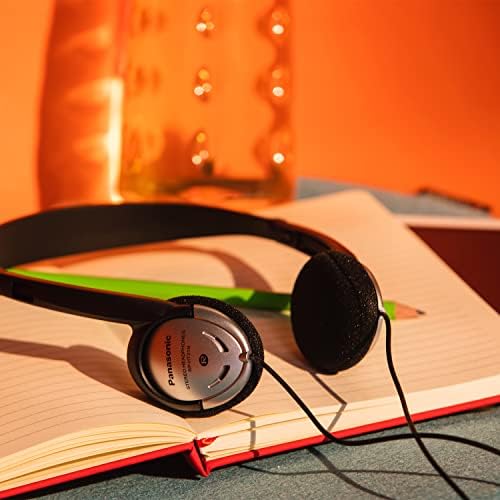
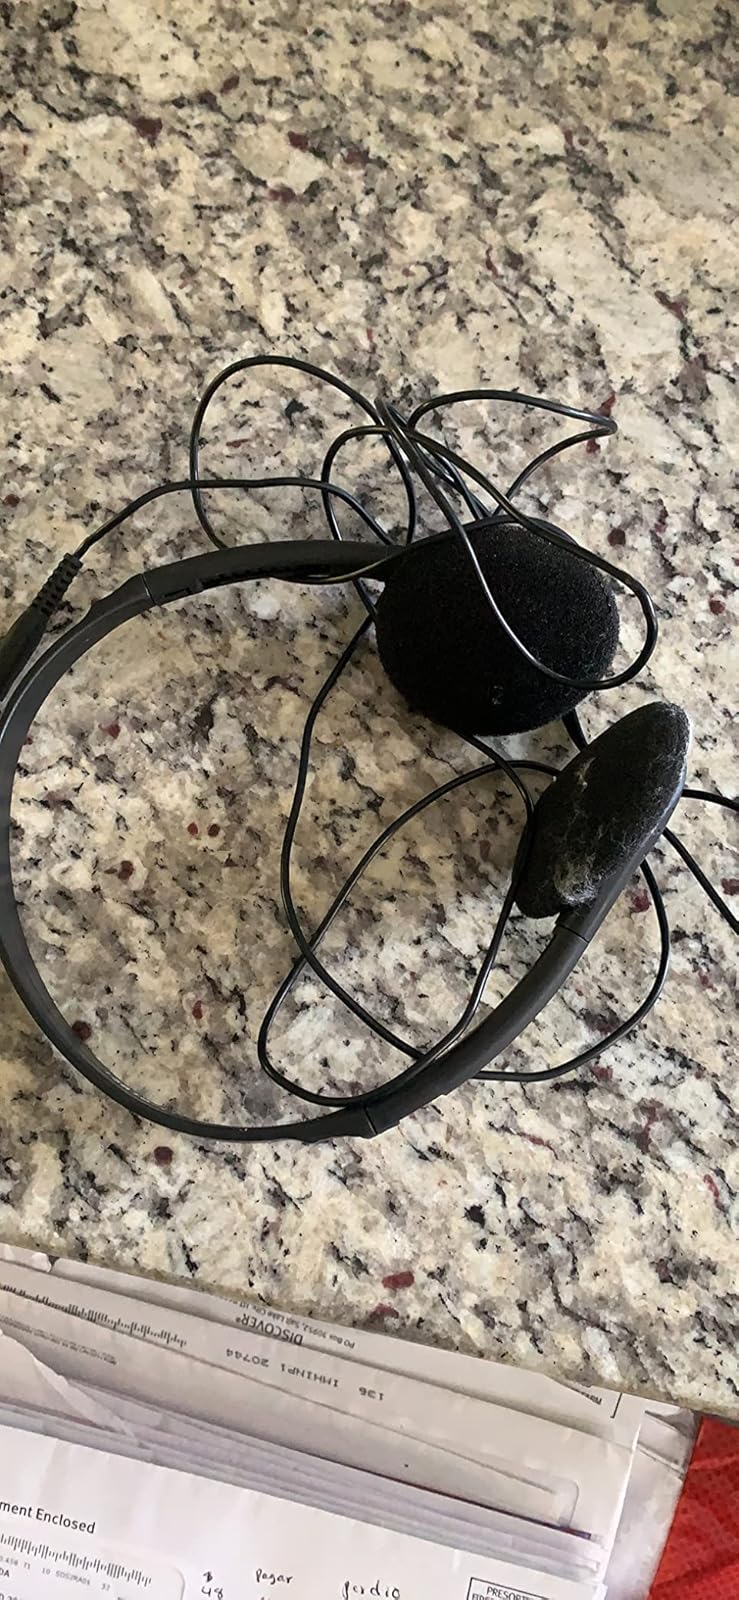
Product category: headphones
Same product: yes